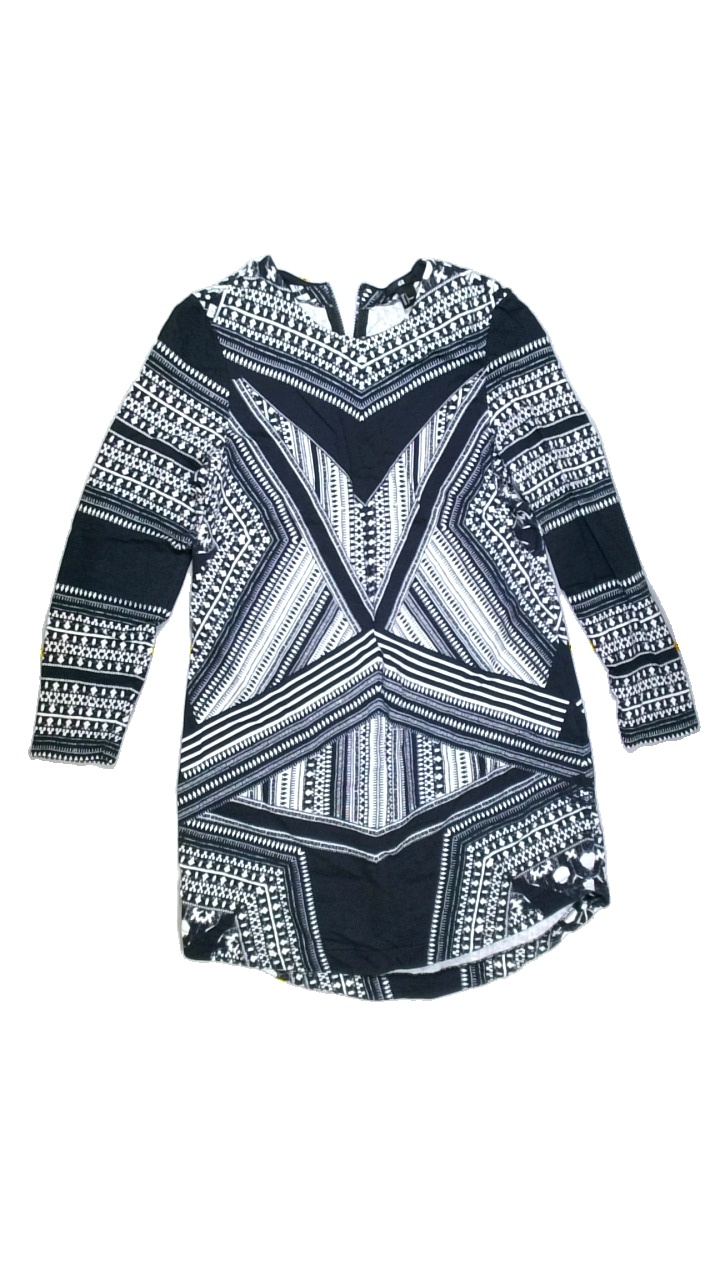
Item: Dress (Ladies)
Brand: H&m
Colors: Black, White
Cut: Regular, C-collar
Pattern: Geometric print
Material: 100% cotton
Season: All
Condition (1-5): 2
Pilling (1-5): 3
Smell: Minor
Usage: Recycle
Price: <50